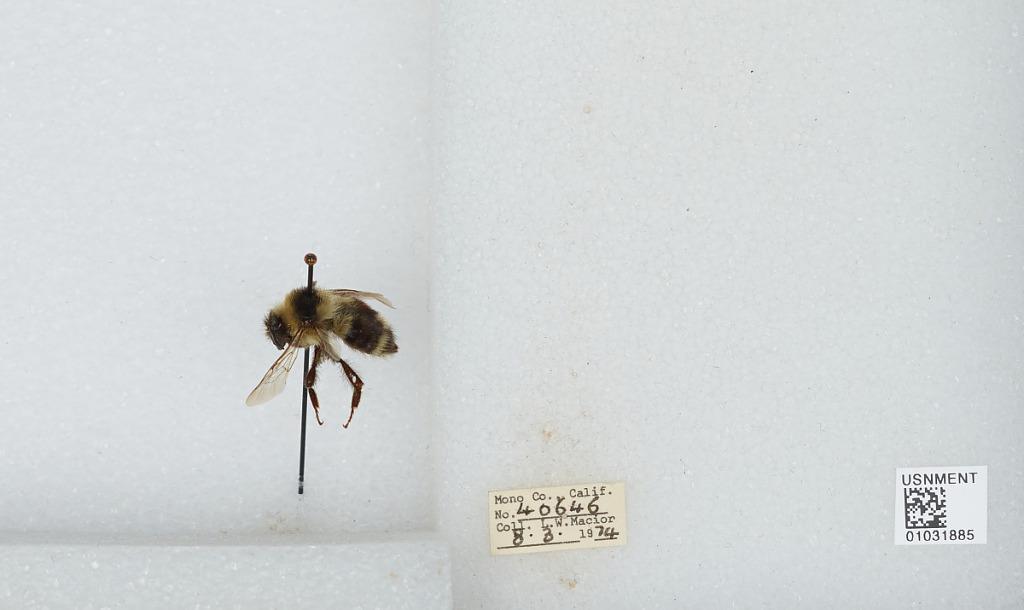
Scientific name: Bombus (Cullumanobombus) rufocinctus Cresson
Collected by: L. Macior
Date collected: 1974-8-3
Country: United States
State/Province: California
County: Mono
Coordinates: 37.92, -118.87